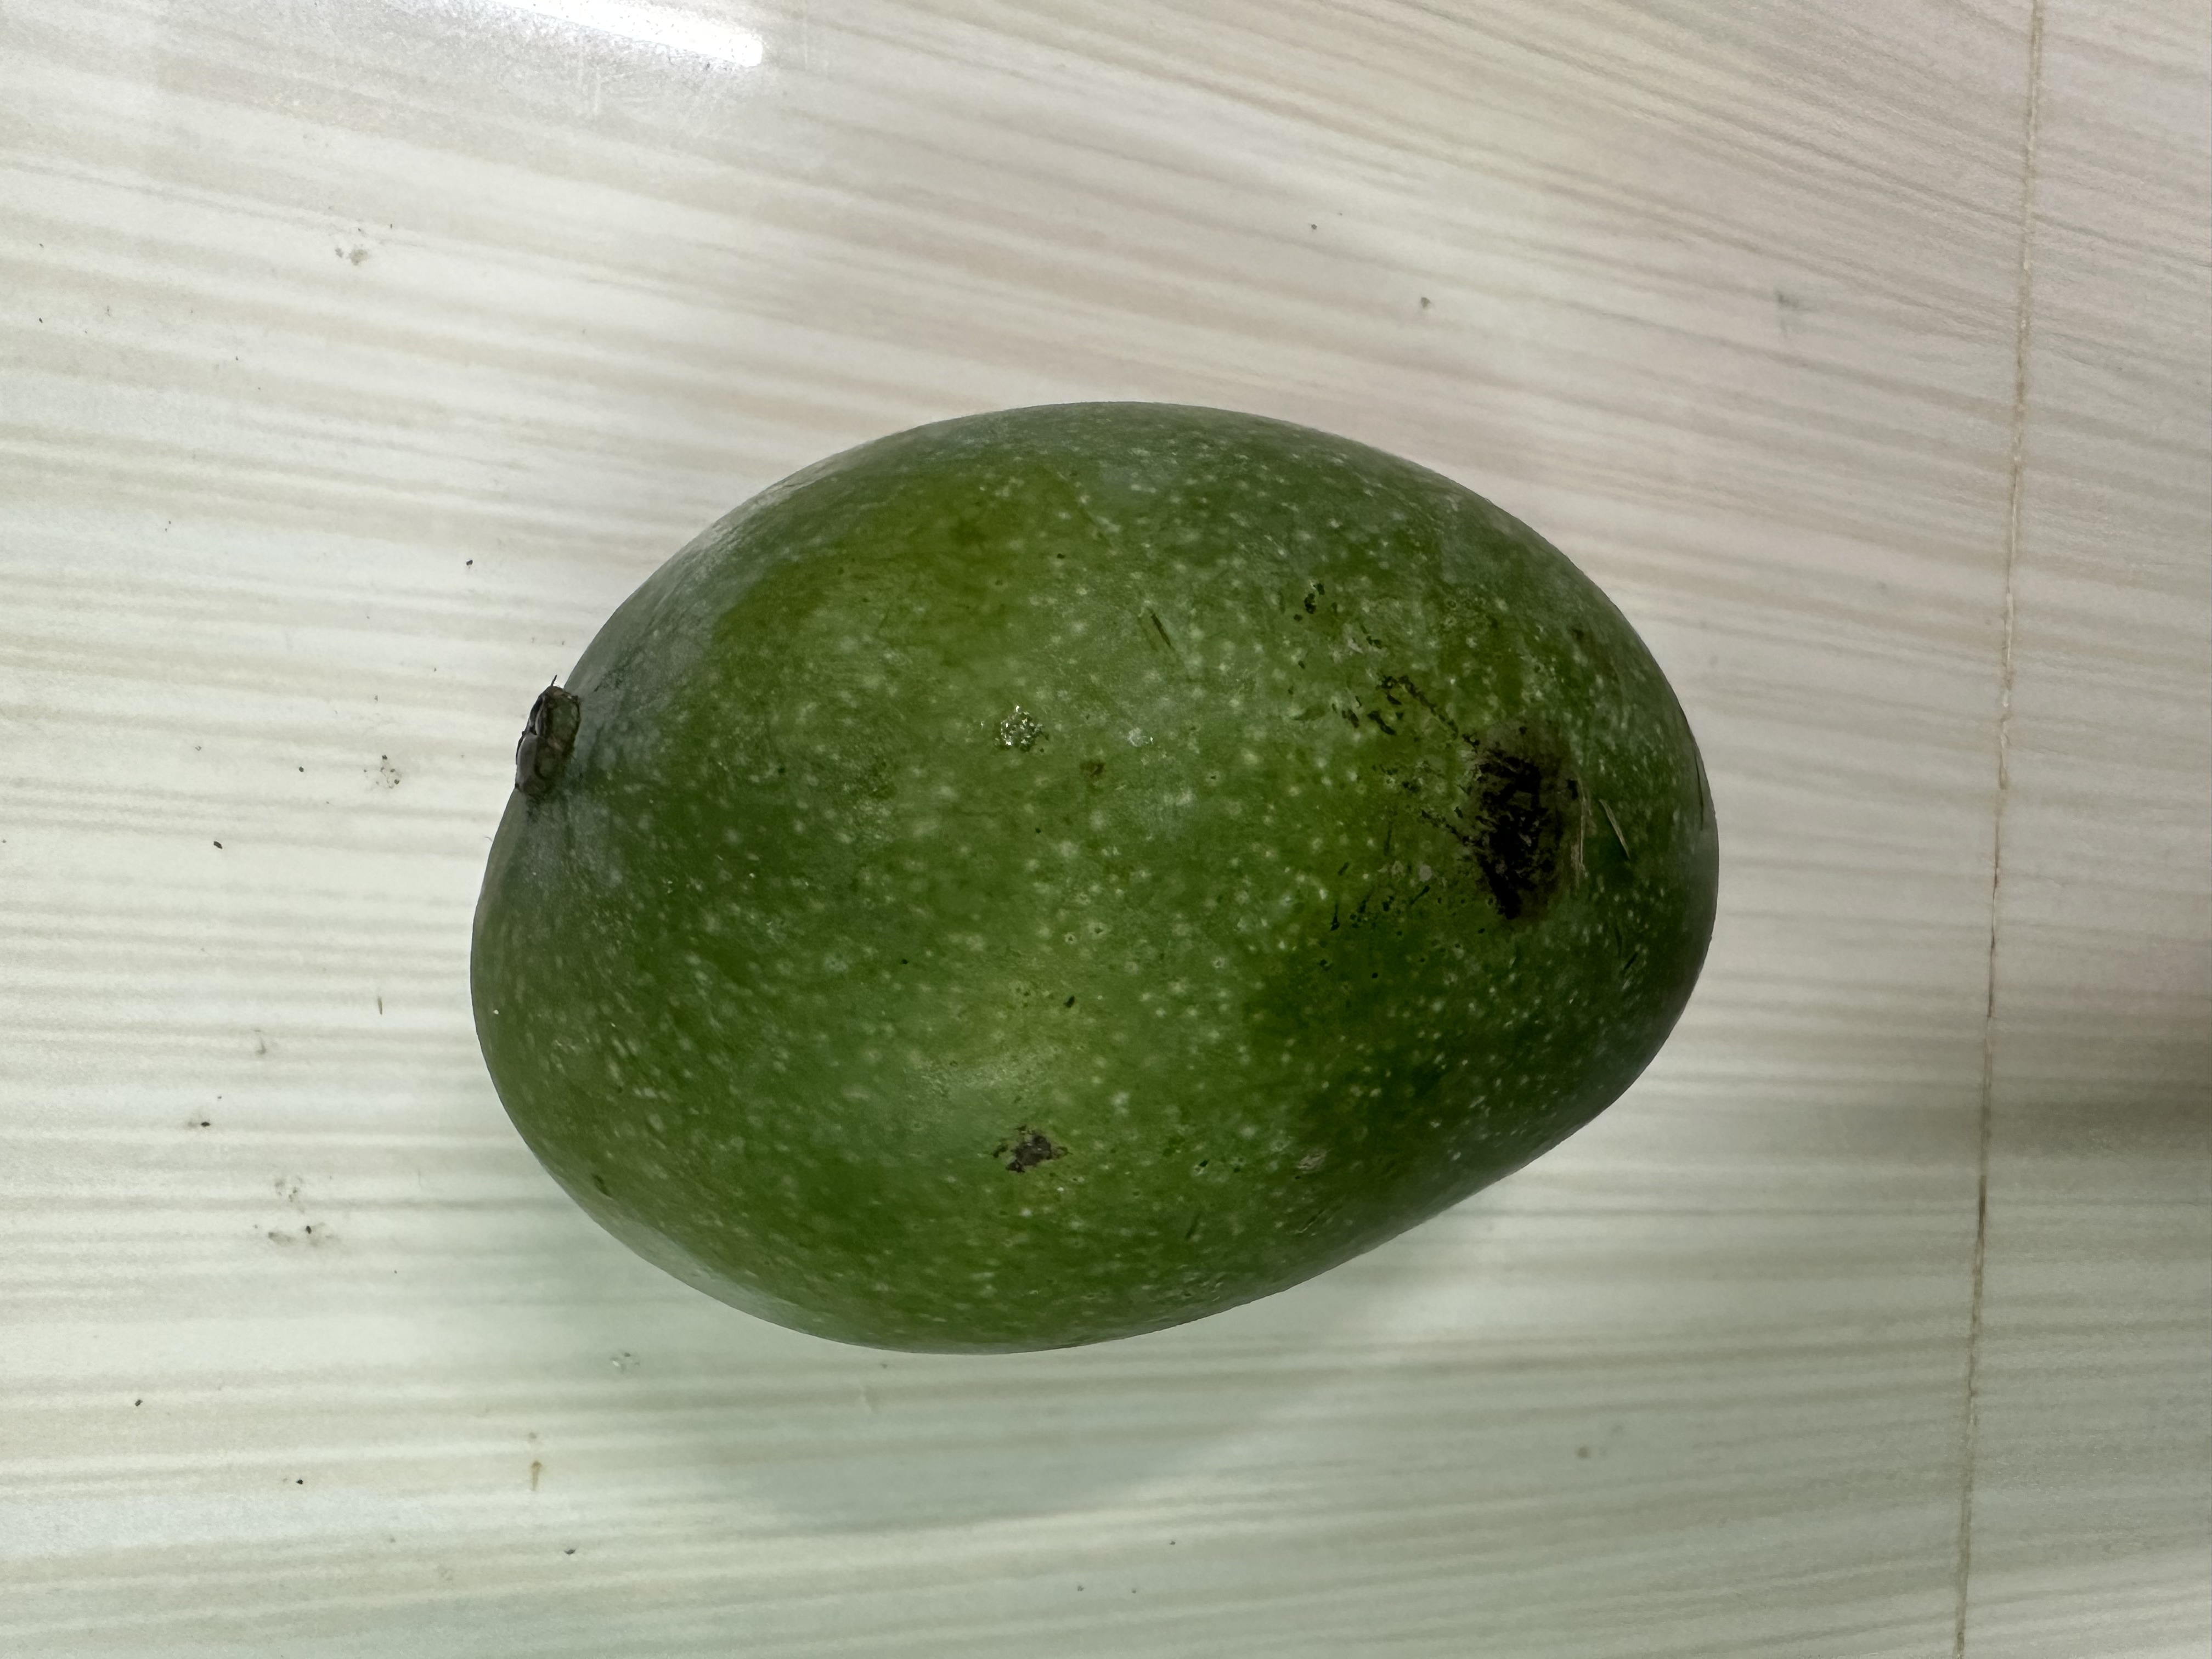
Mango variety: Amrapali